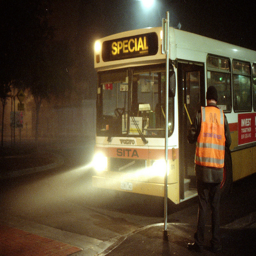
Night scene with bus and man in orange safety vest
A large white bus on a city street.
A white and yellow bus on street next to man in vest.
A man in an orange vest stands near a bus on a foggy night.
The lights of the city bus are bright on the street.